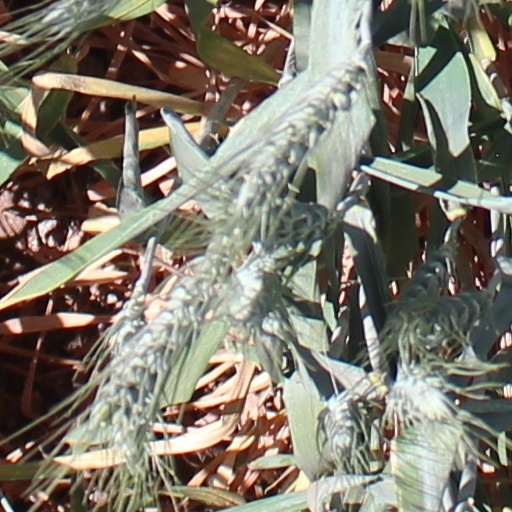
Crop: wheat